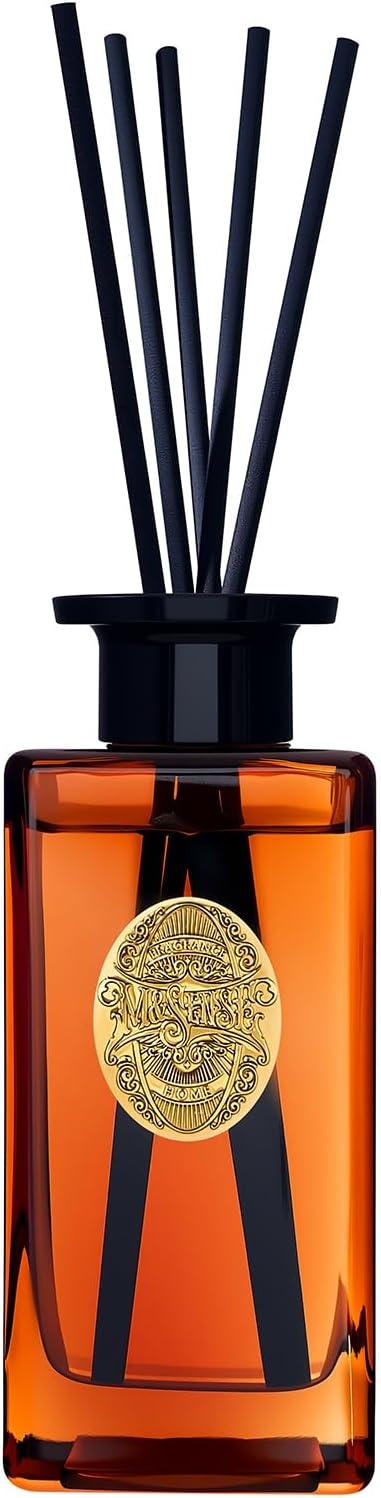
M&SENSE 10.14 oz Large Reed Diffuser Set | Orange Goji Scent Oil Diffuser with Sticks |Hotel Collection Non-Toxic Essential Oil |for Bedroom Bathroom Living Room
About This 【Large Capacity & Long-Lasting】With a generous 300ML (10.14 oz) volume, this diffuser ensures a consistent and gradual release of fragrance, providing a long-lasting aromatic atmosphere without the need for constant refills. 【Convenient & Eco-Conscious】Designed for effortless use—simply open, place the reeds, and enjoy. There’s no need for electricity or flames, making it a safe, sustainable, and smoke-free choice for everyday fragrance. 【Versatile & Luxury Deor】Ideal for homes, offices, or commercial settings, this diffuser blends seamlessly with any decor while delivering a continuous, inviting scent that enhances any space. 【Reduces Unpleasant Odors】Specifically helps neutralize stubborn odors, such as those from bathrooms and kitchens, leaving behind a naturally fresh and pleasant environment without harsh chemicals. 【Adjustable Scent & Easy Care】Customize your fragrance intensity using the included 7 reeds. Easily control strength by adding or removing reeds, and maintain freshness by flipping or replacing them periodically. For balanced diffusion, we recommend starting with 4-5 reeds.
Brand: MSENSE
Category: Home & Garden > Decor > Home Fragrances > Reed Diffusers